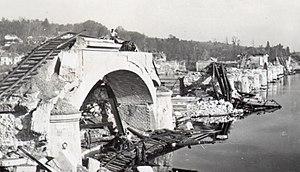
Le pont de la Motte à Fondettes après sa destruction en 1944.
Fondettes est une commune française du département d'Indre-et-Loire en région Centre-Val de Loire.